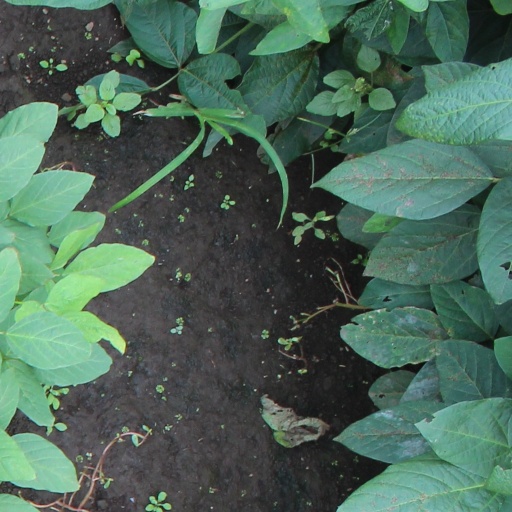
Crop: soybean